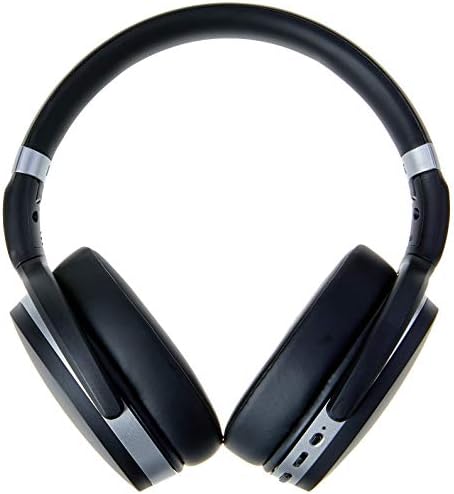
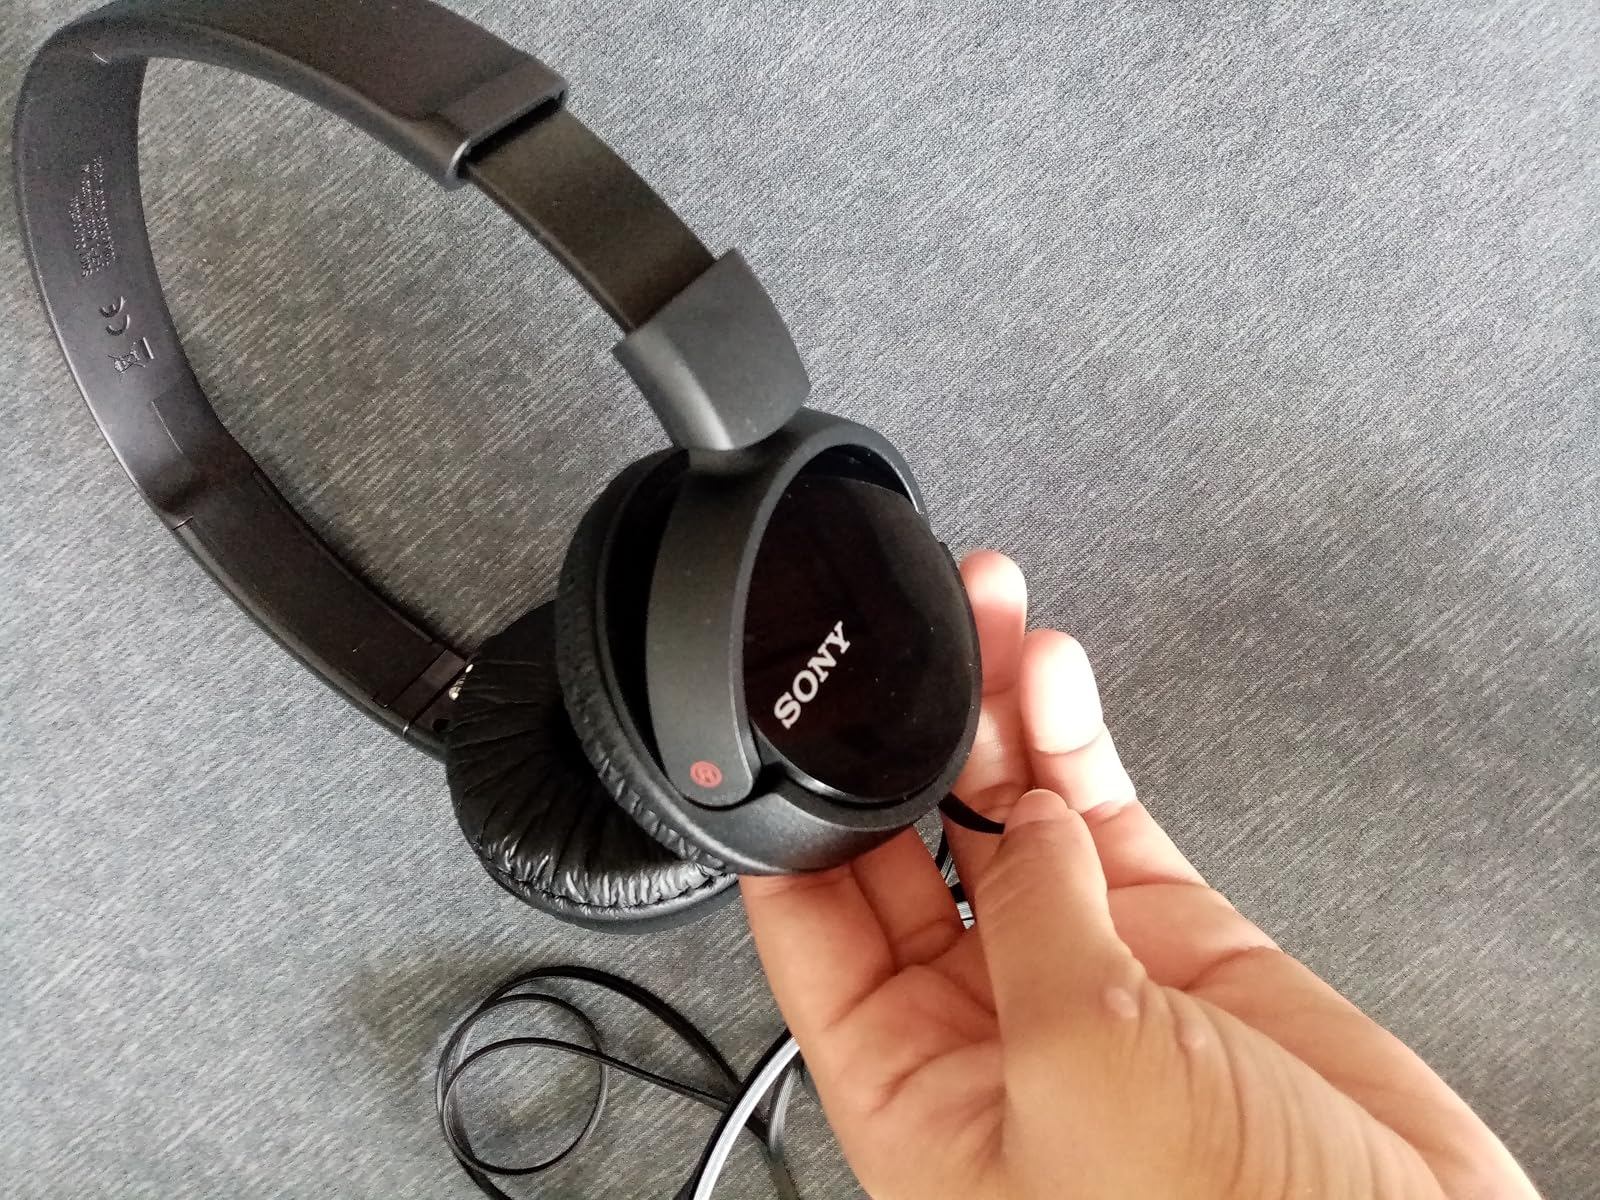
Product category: headphones
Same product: no